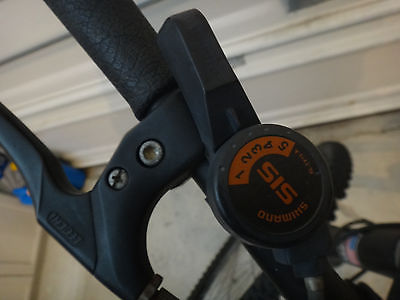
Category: bicycle